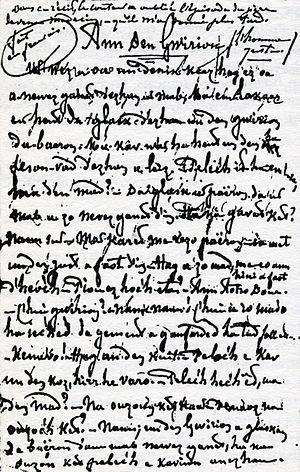
Françoise Morvan, née en 1958 à Rostrenen, est une éditrice, traductrice, essayiste et dramaturge française.